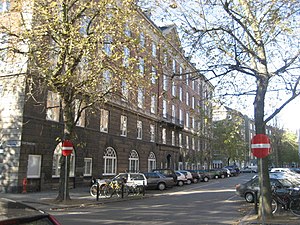
Sankt Thomas Allé
Sankt Thomas Allé med Ejendommen Sankt Thomas til venstre. 2007
Sankt Thomas Allé er en allé på Frederiksberg, mellem Sankt Thomas Plads og Gammel Kongevej.